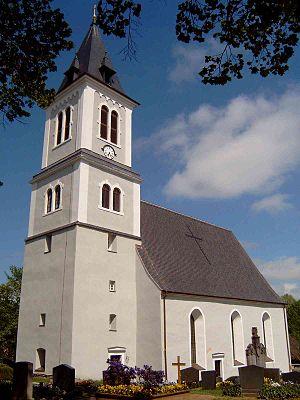
Großdrebnitz est un village de Saxe qui fait partie de la commune de Bischofswerda. Il compte 836 habitants en juin 2010.